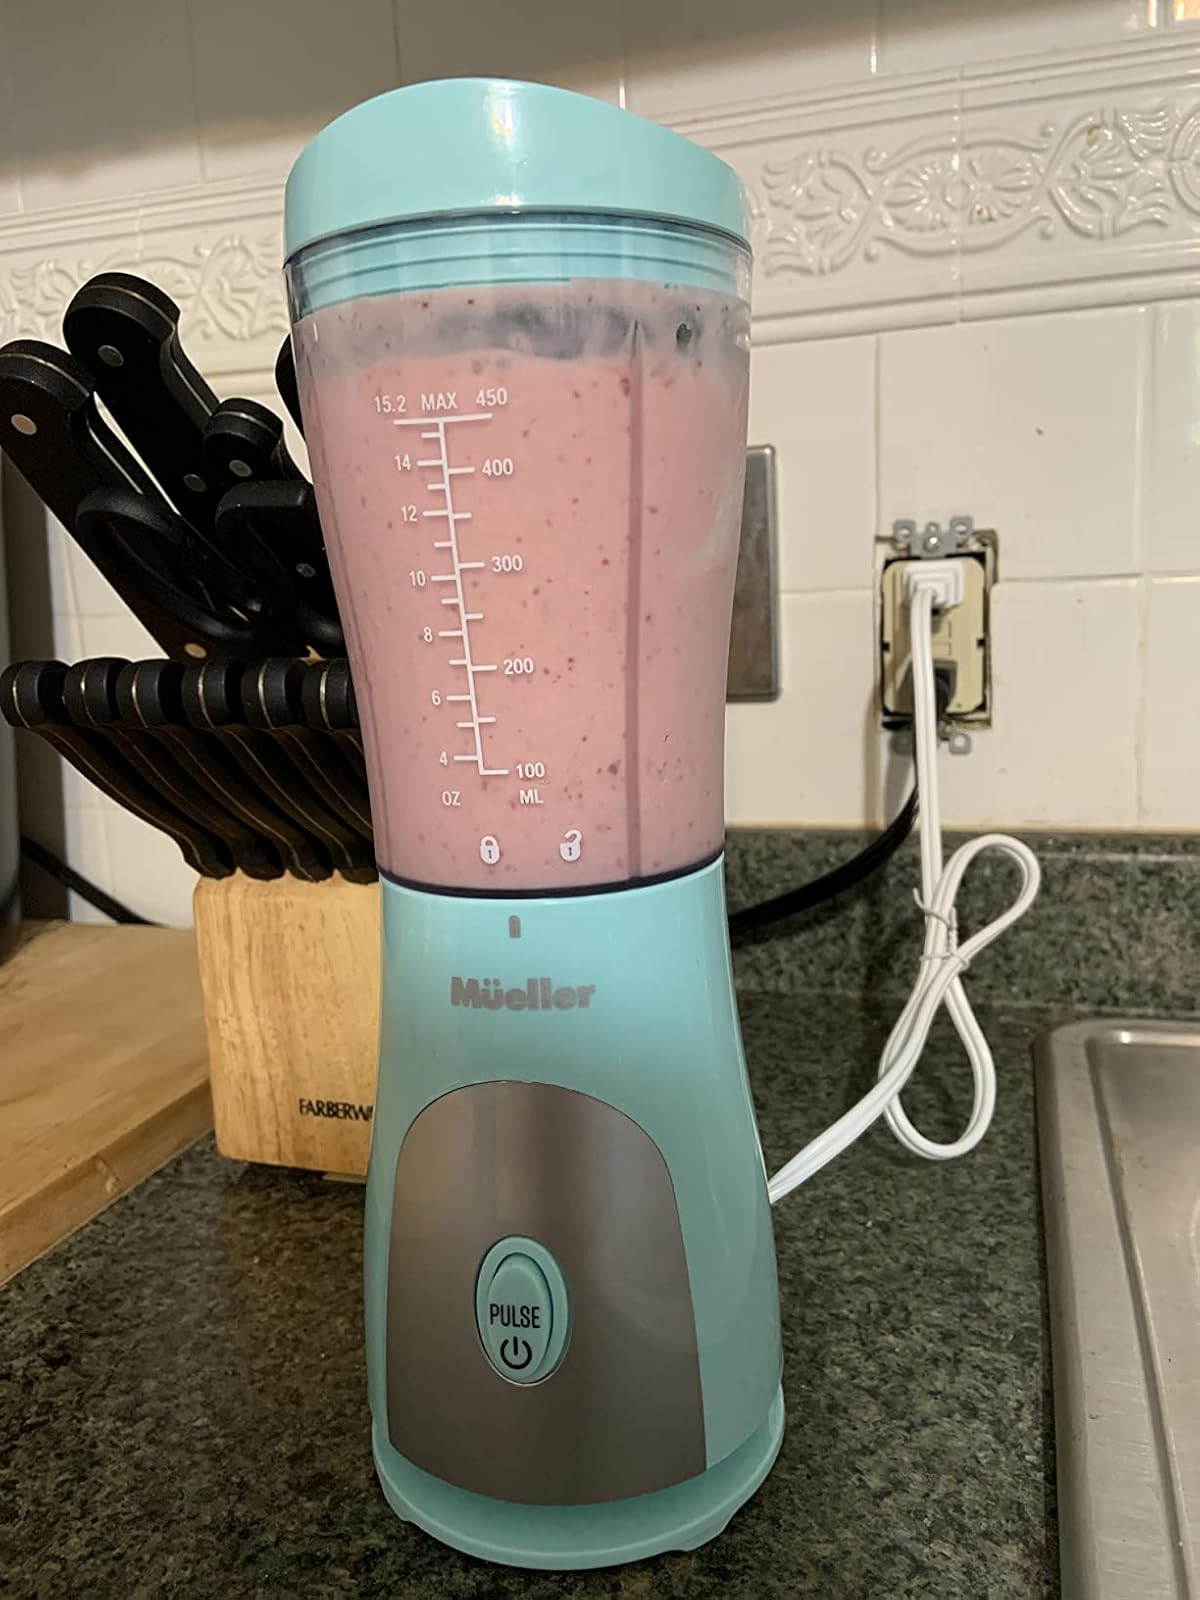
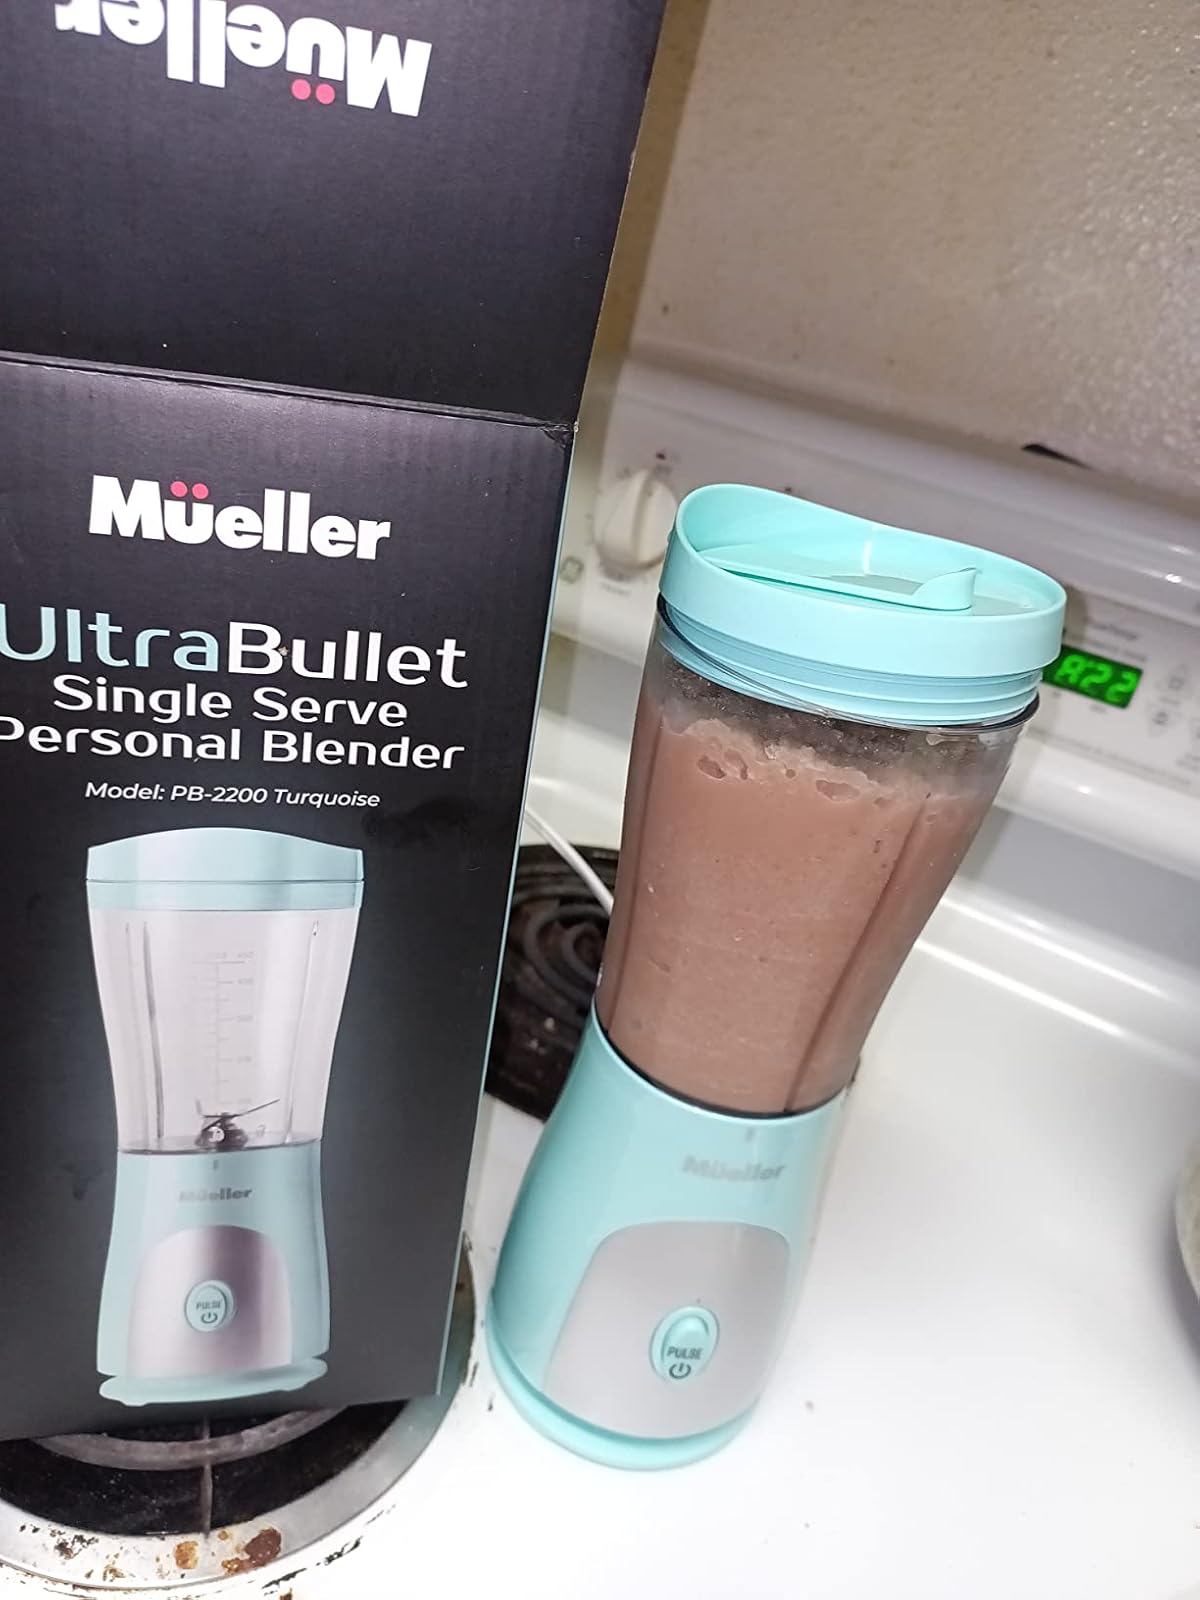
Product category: items_blender
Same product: yes